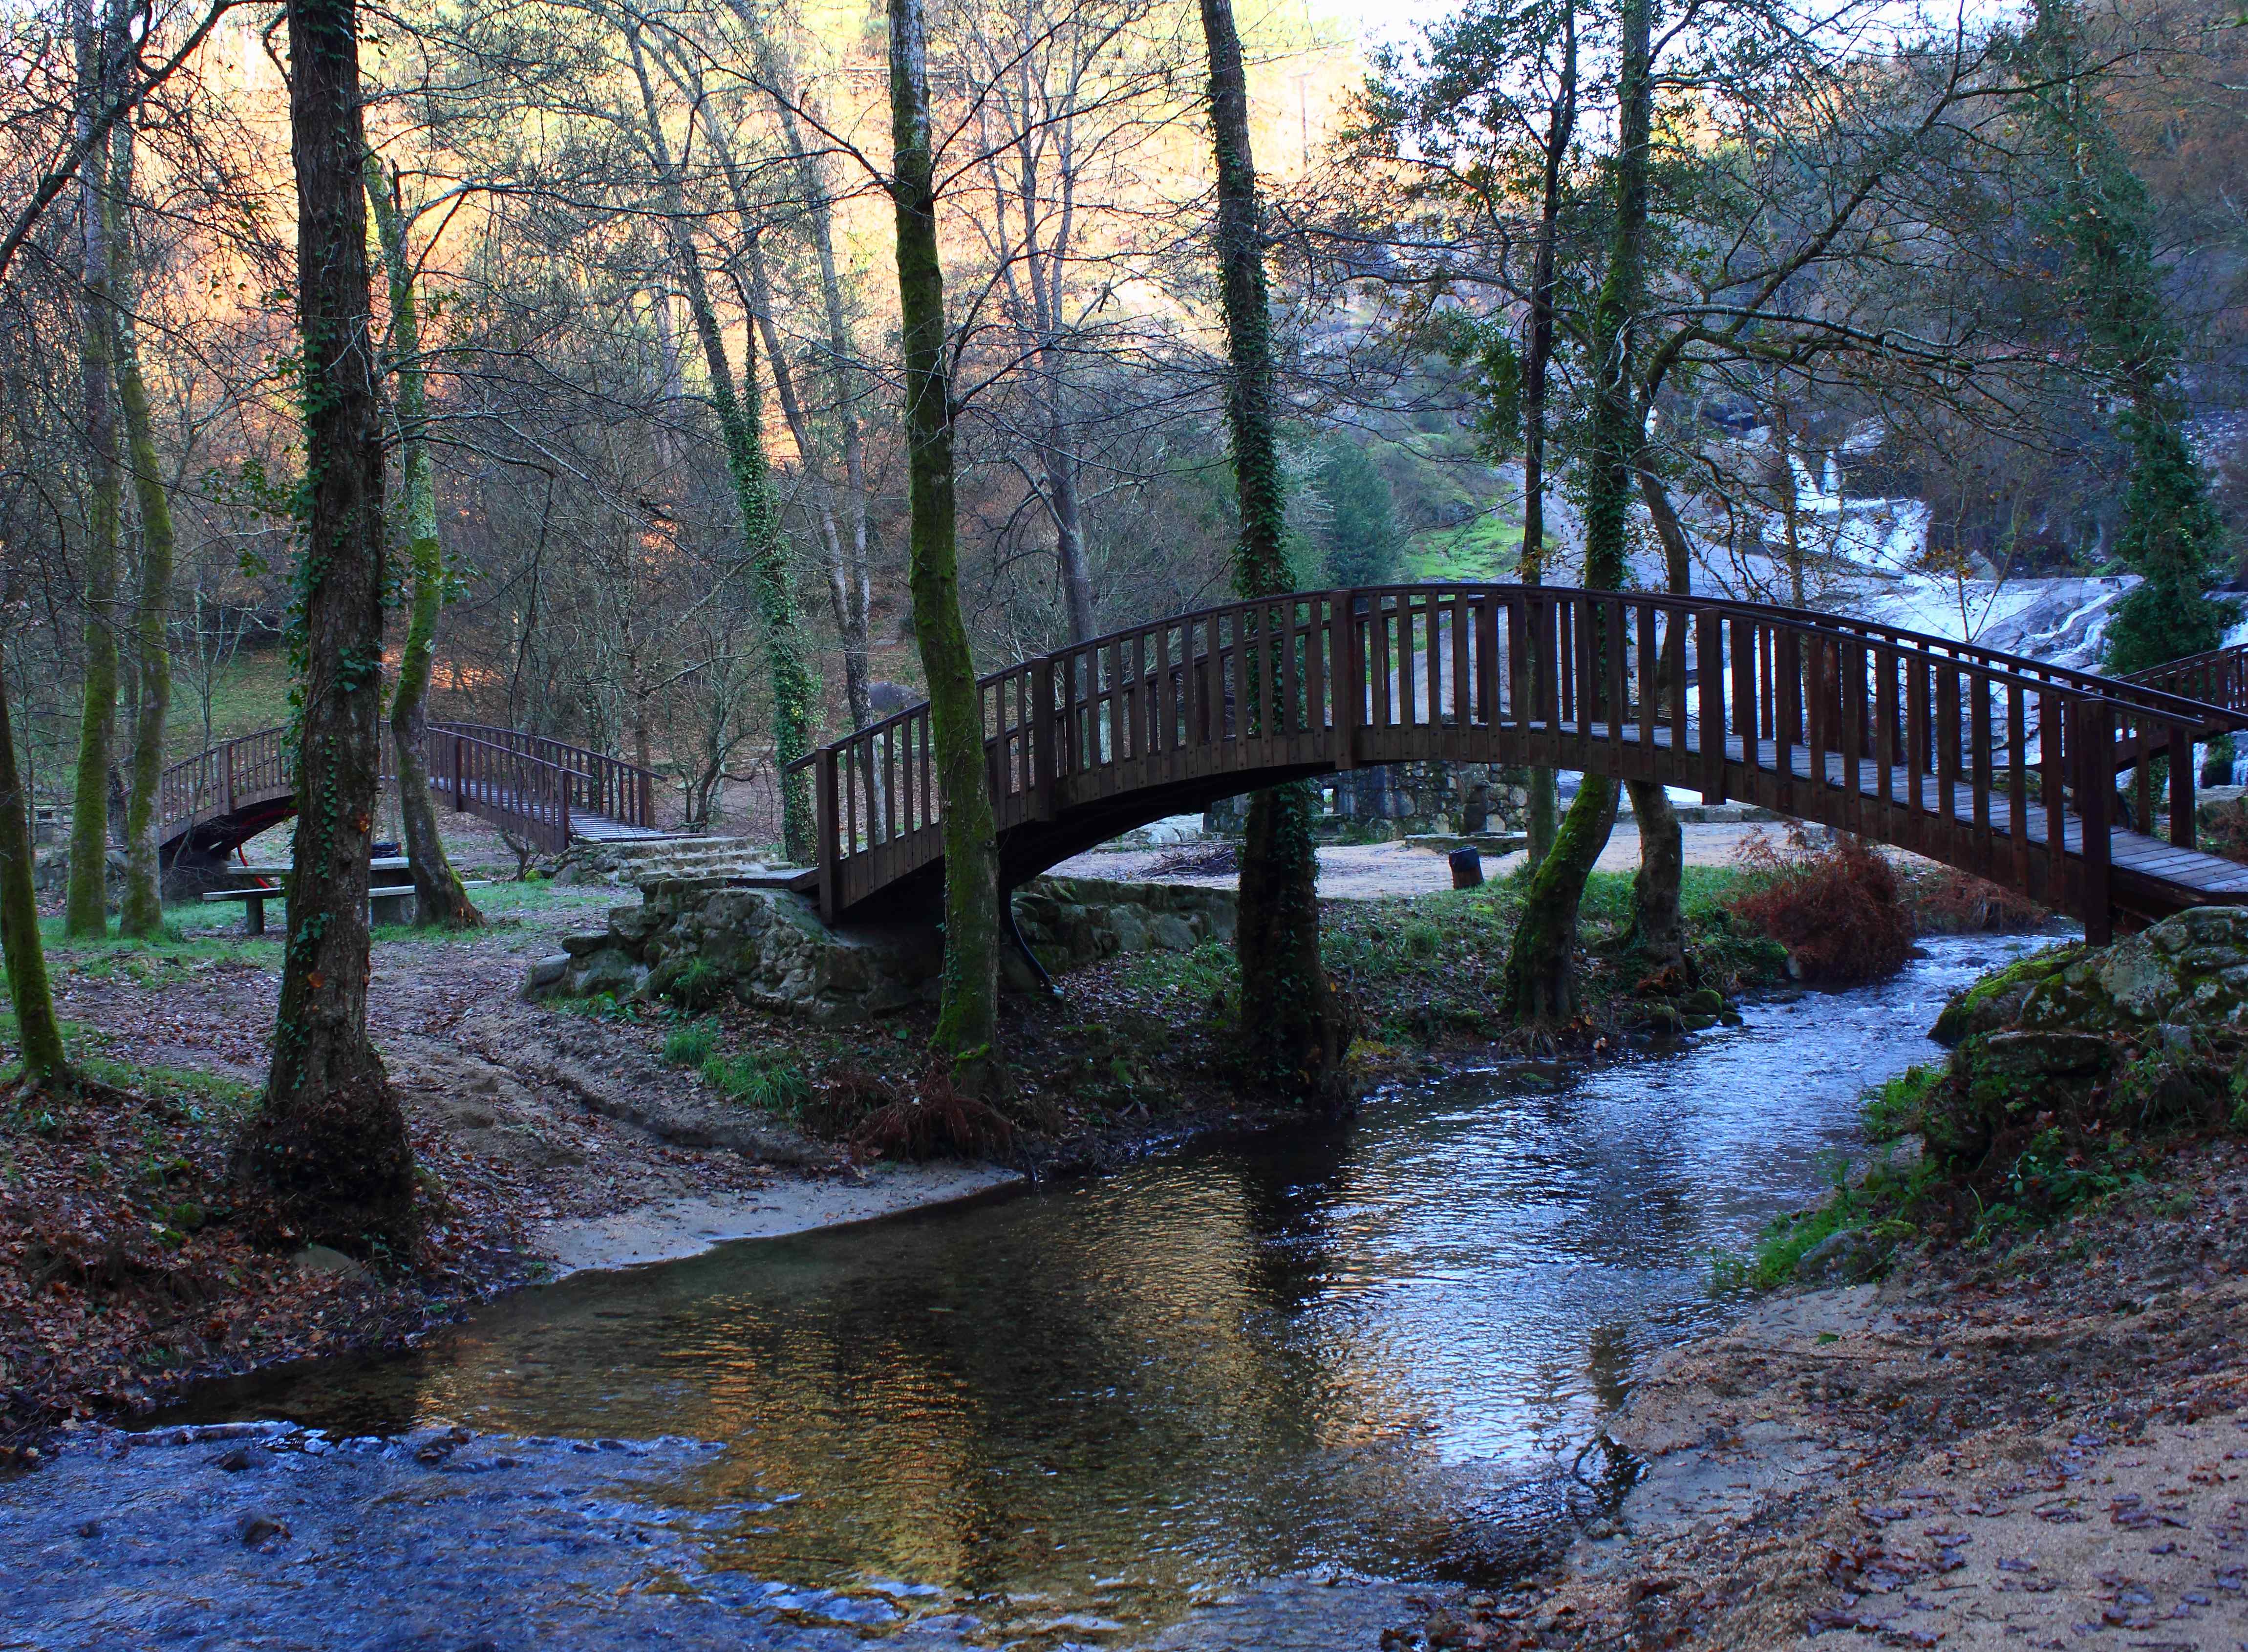
landscape, tree, water, forest, wilderness, trail, bridge, river, stream, reflection, autumn, park, waterway, spain, wetland, espaa, galicia, pontevedra, paisajes, woodland, watercourse, ggl1, gaby1, canoneos550d, barro, nonbuilding structure